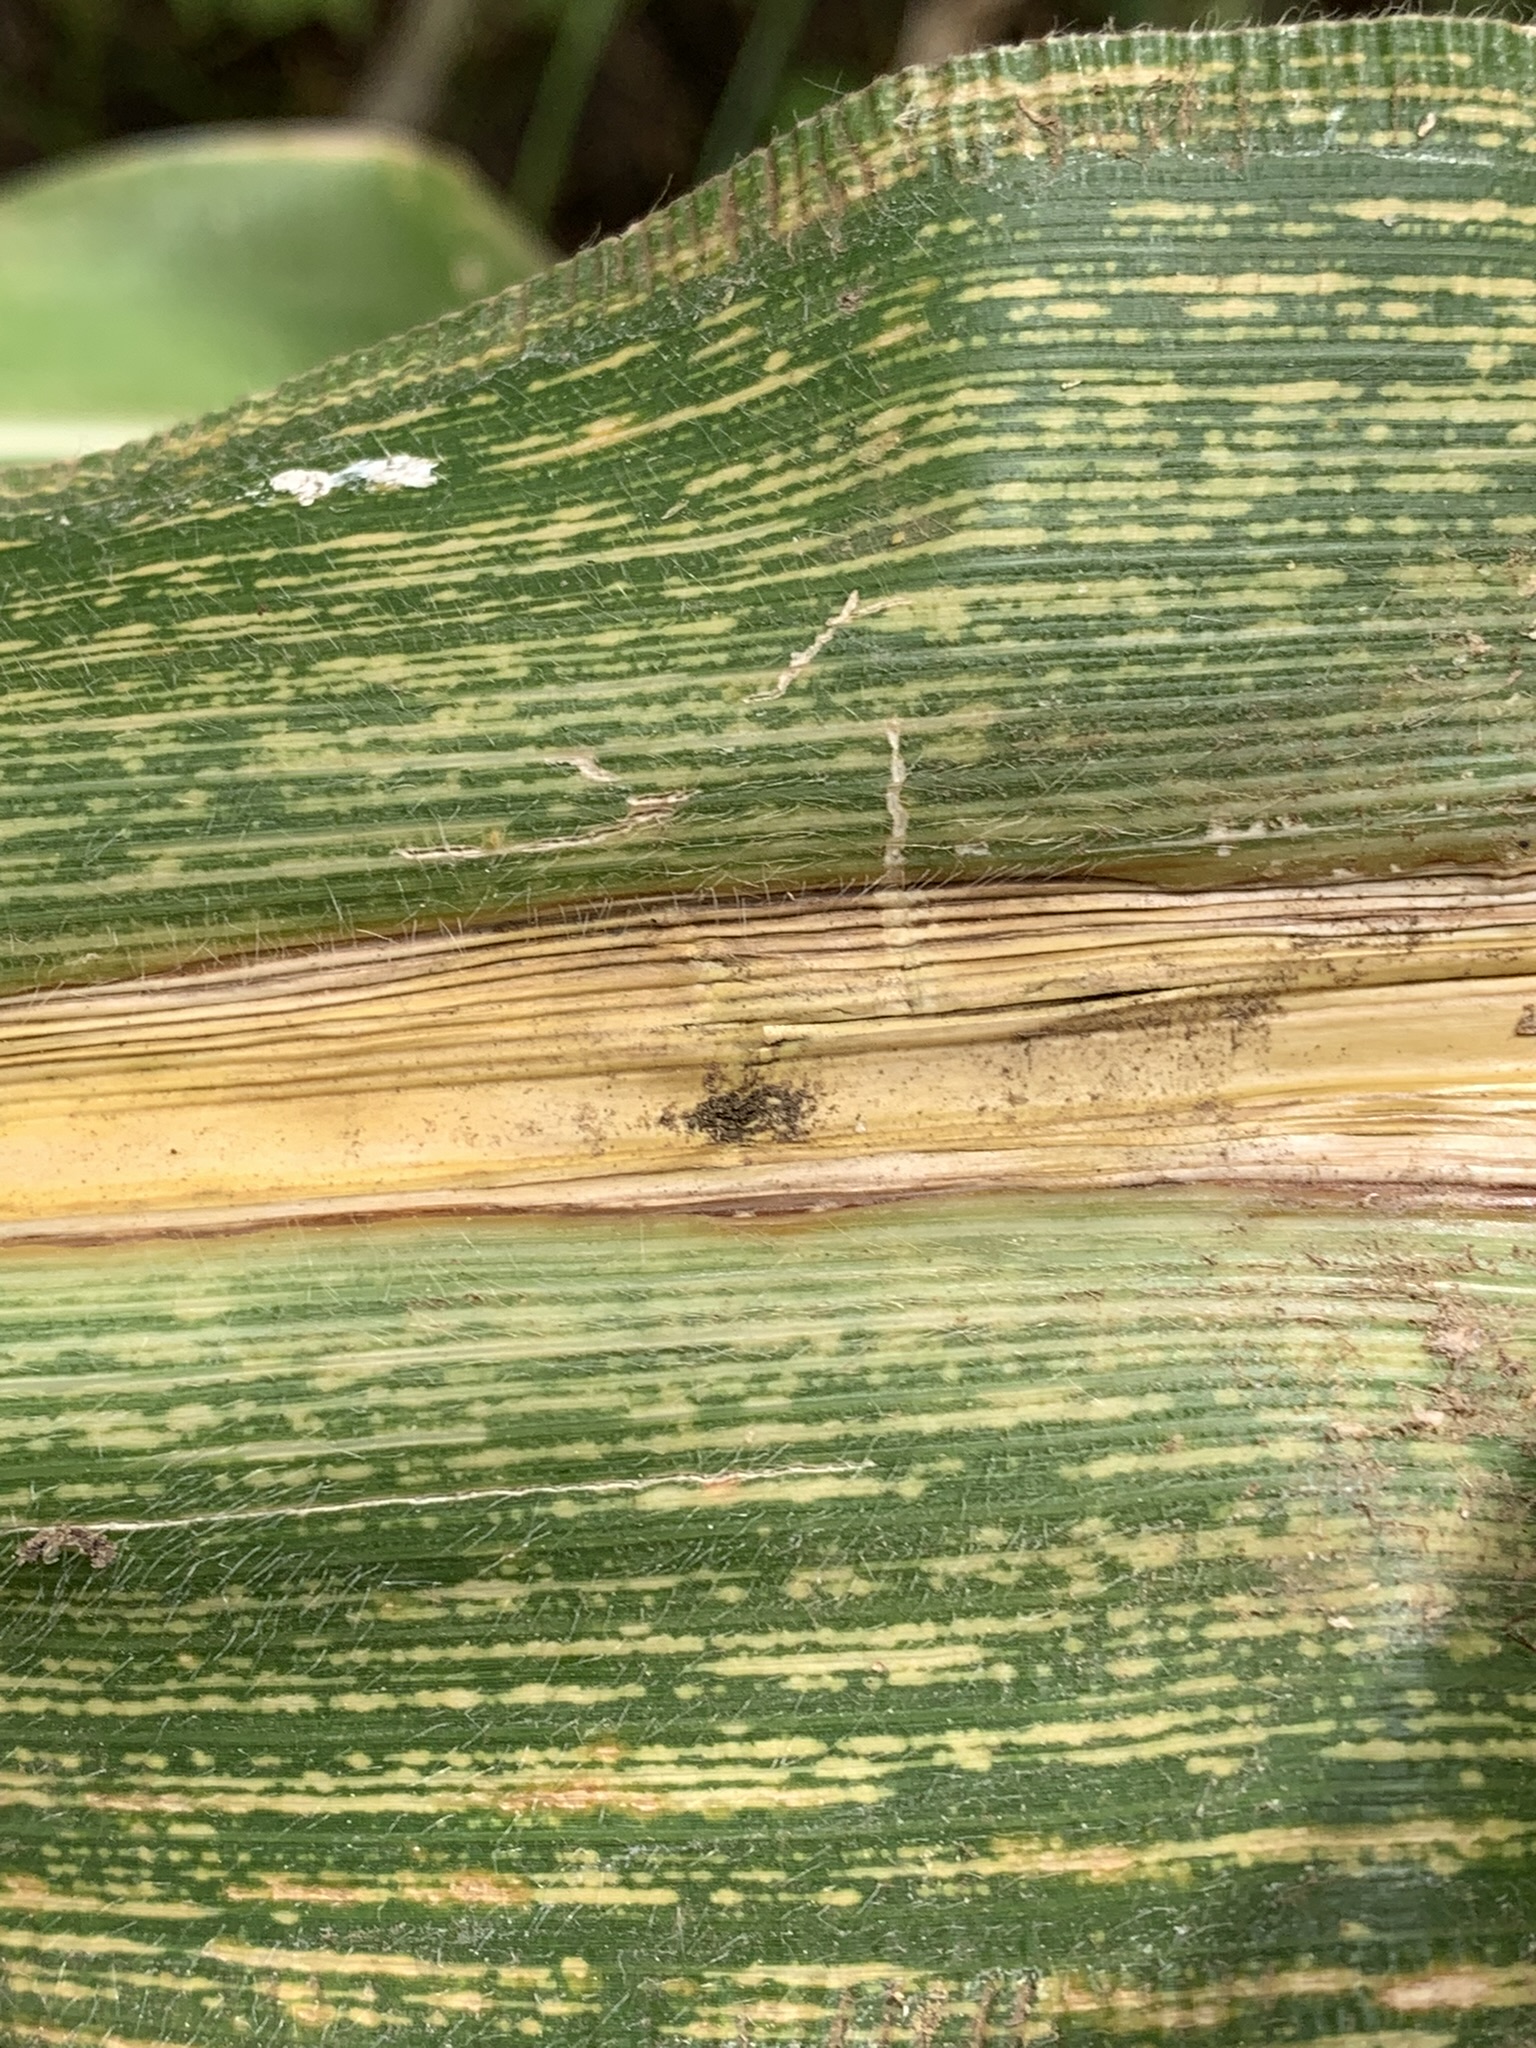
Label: MSV